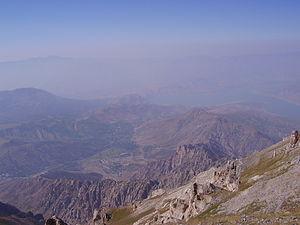
Tchimgan ou Chimgon est un site de villégiature et une station de ski de la province de Tachkent, en Ouzbékistan. Elle est située dans le cadre des monts Tchatkal, partie occidentale du Tian Shan, entre 1 800 et 3 309 m d'altitude. Elle se trouve à 80 km à l'est de Tachkent, capitale de l'Ouzbékistan, et à 39 km au nord-est de la ville de Tchirtchik.